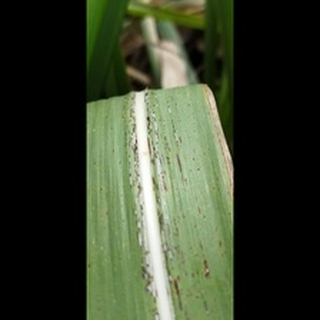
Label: sugarcane_rust